Tony Knap

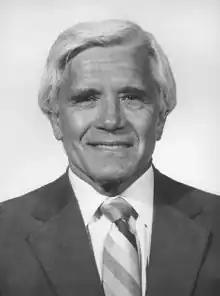
Knap,

Anthony Joseph Knap (December 8, 1914 – September 24, 2011) was an American football coach. He served as the head football coach at Utah State University from 1963 to 1966, Boise State University from 1968 to 1975, and the University of Nevada, Las Vegas (UNLV) from 1976 to 1981, compiling a career college football head coaching record of 143–53–4. Knap also worked as a high school teacher and coach, and served in the United States Navy during World War II.